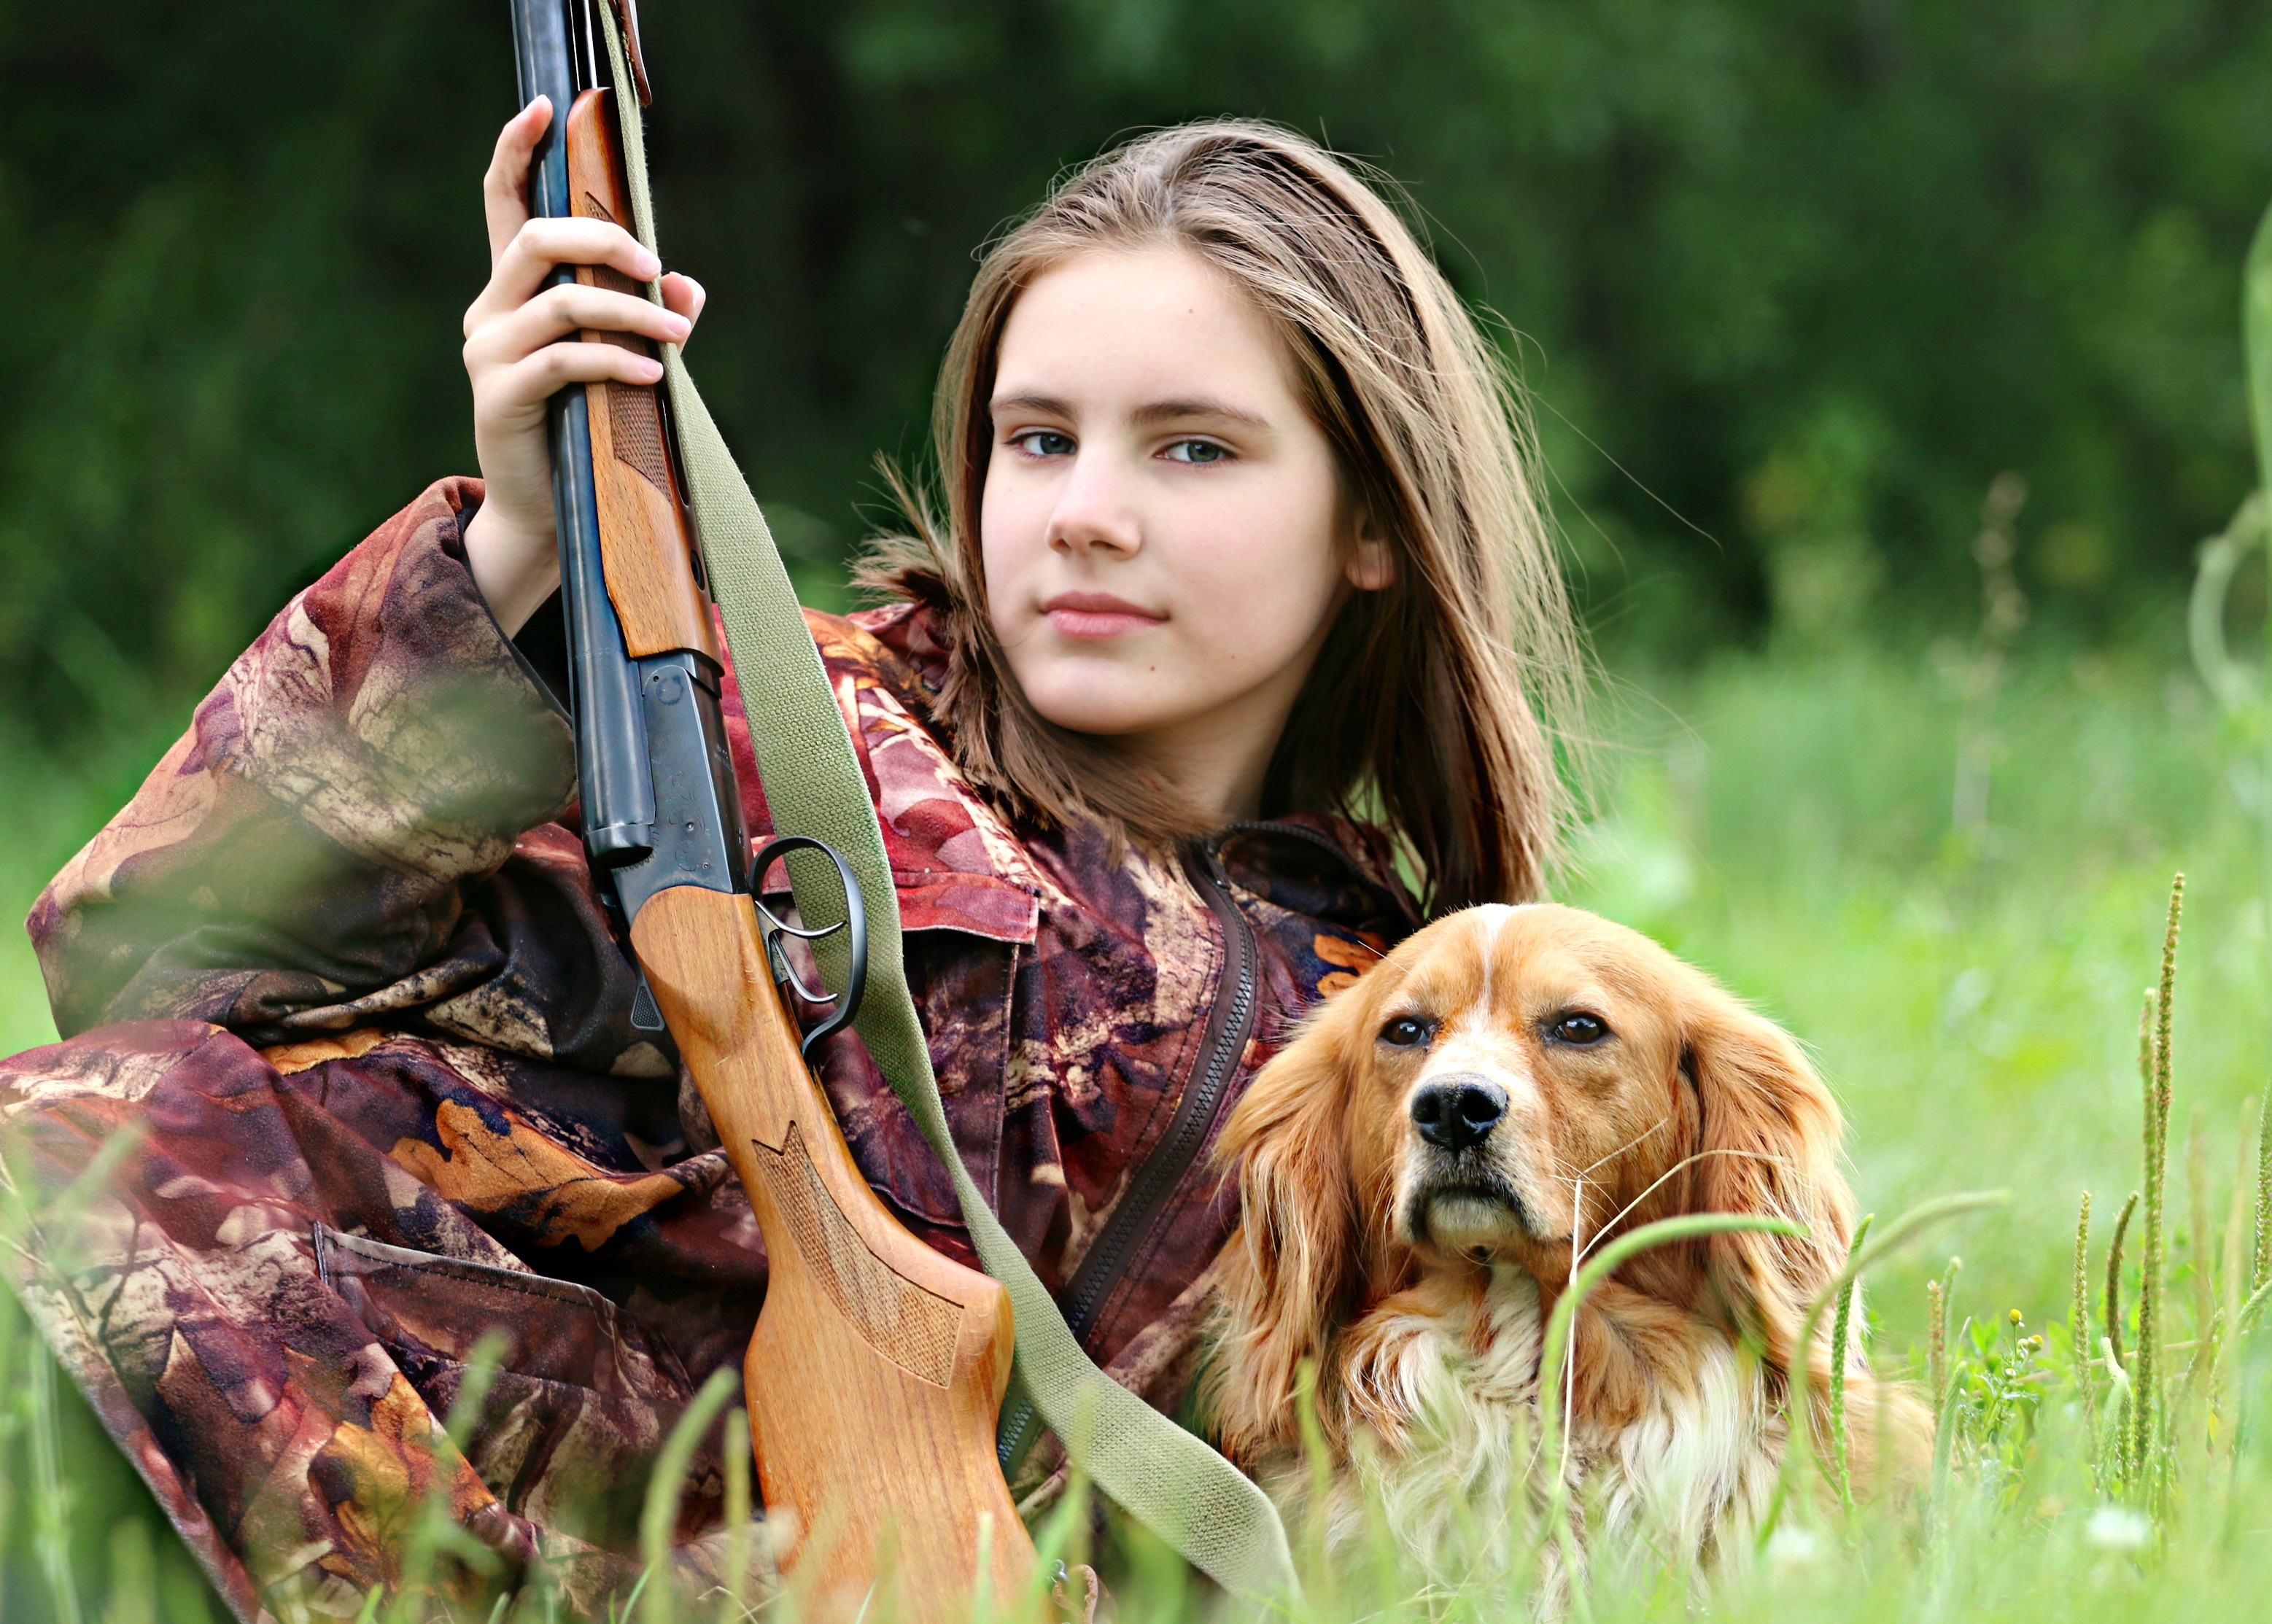
nature, forest, grass, girl, dog, summer, camo, weapons, hunting, hunter, lies, shotgun, forester, the huntsman